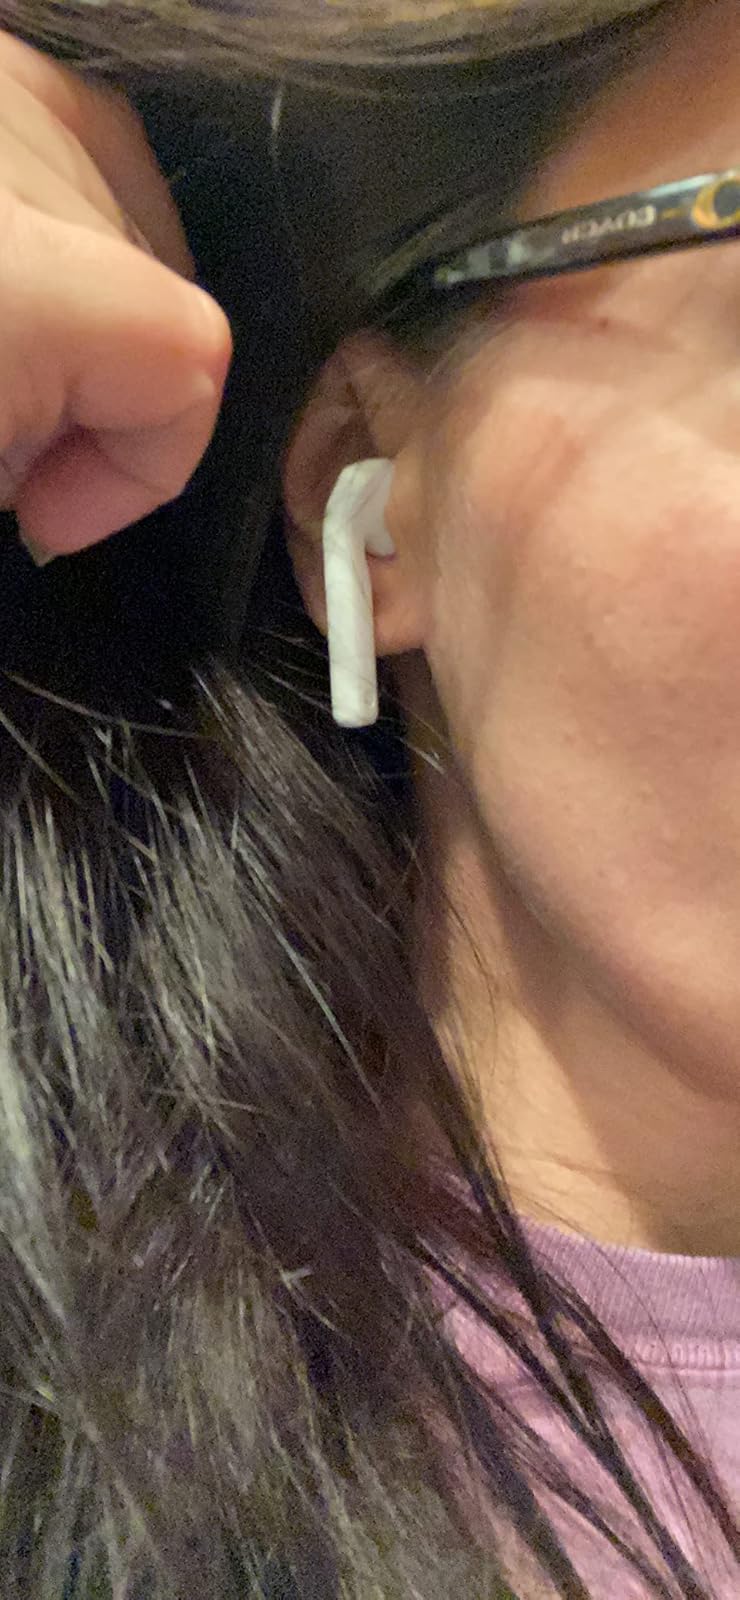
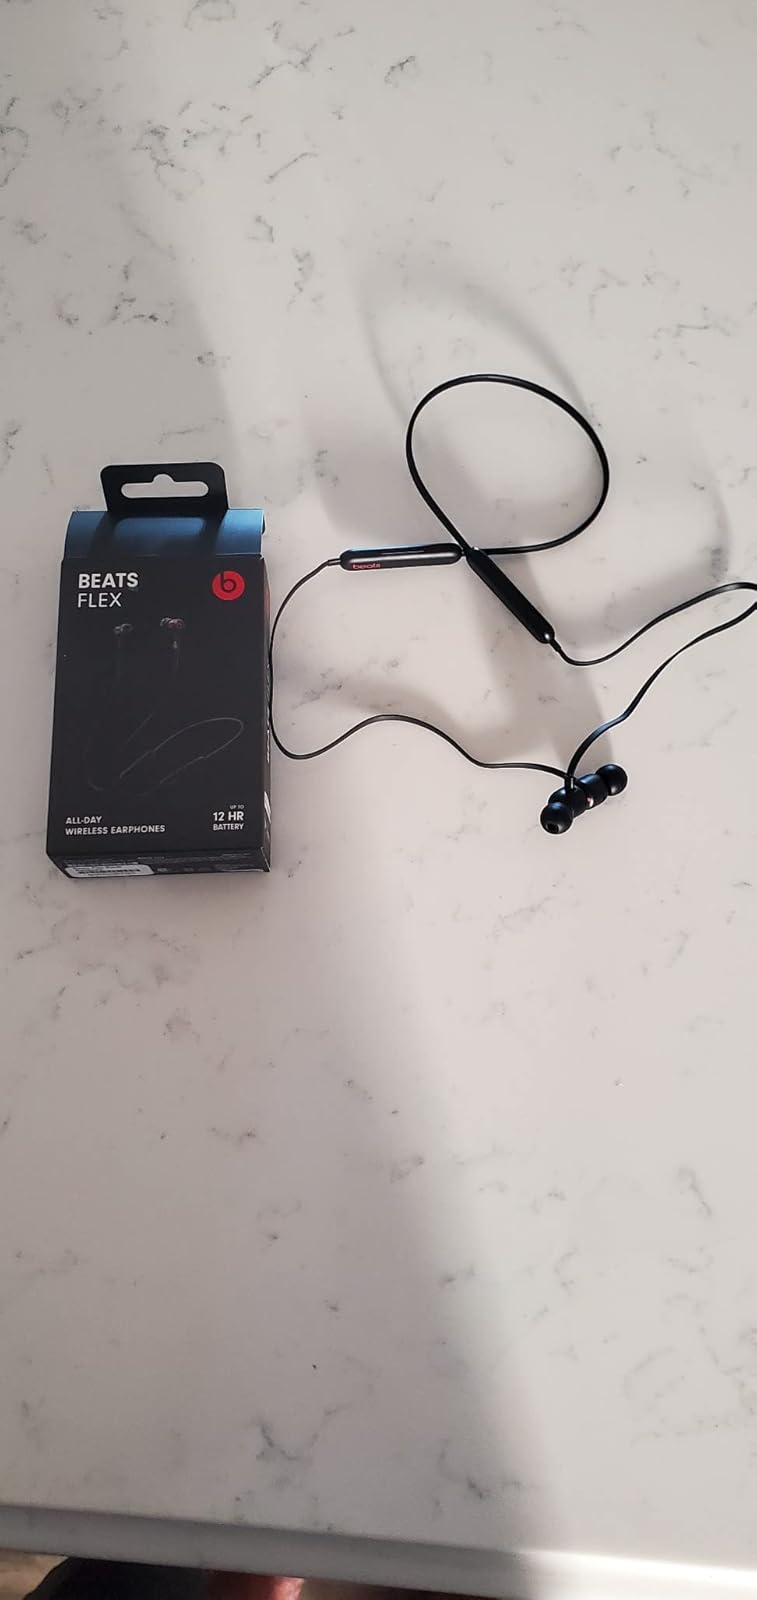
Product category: earbuds
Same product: no